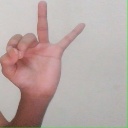
अक्षर: ण